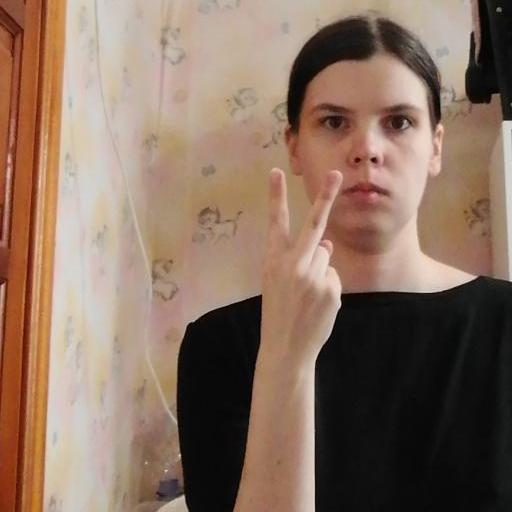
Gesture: peace_inverted